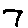
Label: 7